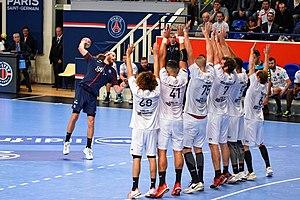
Match entre le PSG Handball et l'US Ivry. A Coubertin, le 14 septembre 2017.
Mikkel Hansen, né le 22 octobre 1987 à Elseneur, est un handballeur danois évoluant depuis 2007 en équipe nationale du Danemark et depuis 2012 au Paris Saint-Germain Handball. Il est considéré comme l'un des meilleurs handballeurs de l'histoire et a d'ailleurs été élu à trois reprises meilleur handballeur mondial de l'année par la Fédération internationale de handball, en 2011 puis en 2015 et enfin en 2018.